Sarge (TV series)

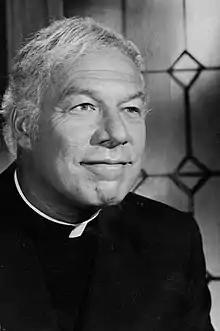
Promotional photo of George Kennedy for the TV series "Sarge"

Sarge is an American crime drama television series starring George Kennedy. The series aired for one season on NBC from September 1971 to January 1972. It was based on the Father Bredder series of mystery novels by Leonard Wibberley (writing as Leonard Holton).